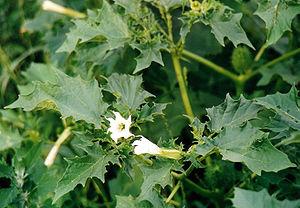
Datura est un genre de plantes de la famille des Solanacées, dont le centre de diversité se trouve au Mexique et dans le sud-ouest des États-Unis. Plusieurs espèces sont cultivées et se sont naturalisées dans les régions tempérées et tropicales du monde.